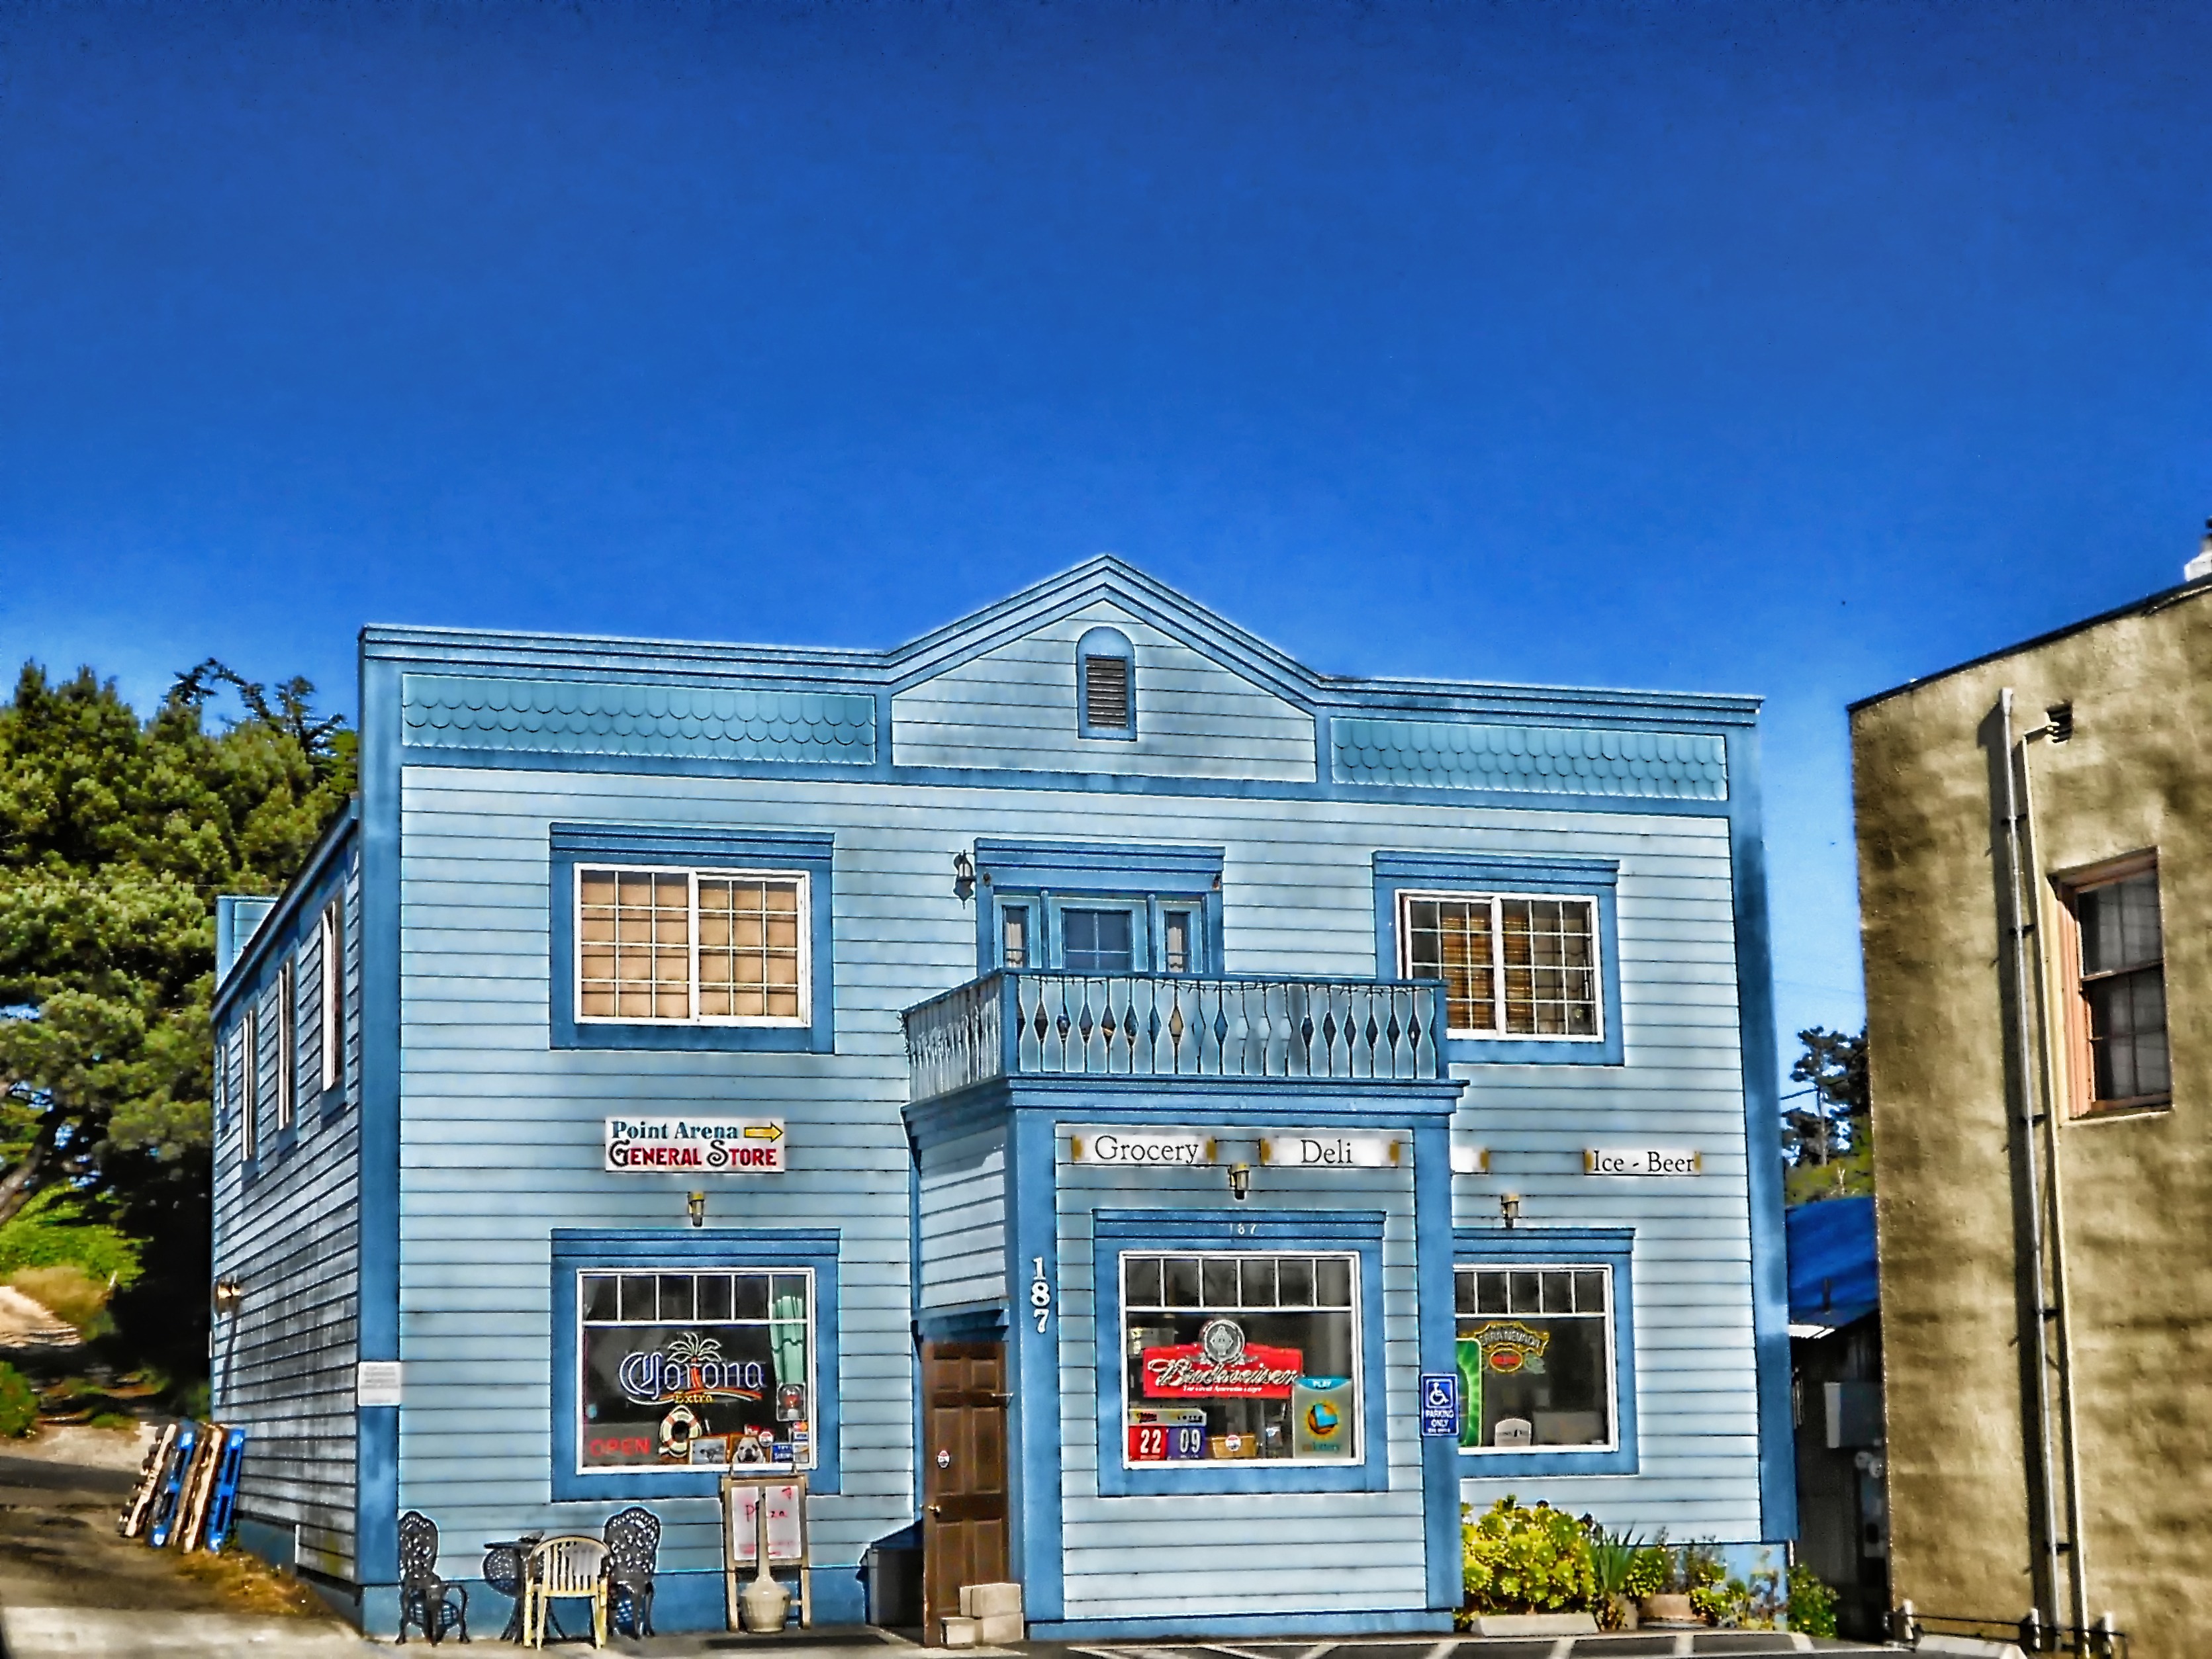
cafe, architecture, sky, house, town, building, home, suburb, store, cottage, facade, property, outside, hdr, buildings, estate, siding, condominium, neighbourhood, real estate, residential area, point arena california